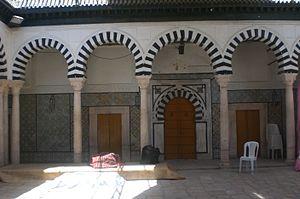
La médersa Bir Lahjar est l'une des médersas de la médina de Tunis. Elle est édifiée sous le règne du bey husseinite Ali Iᵉʳ Pacha.